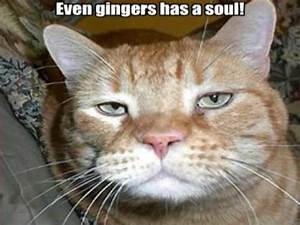
Label: gatto